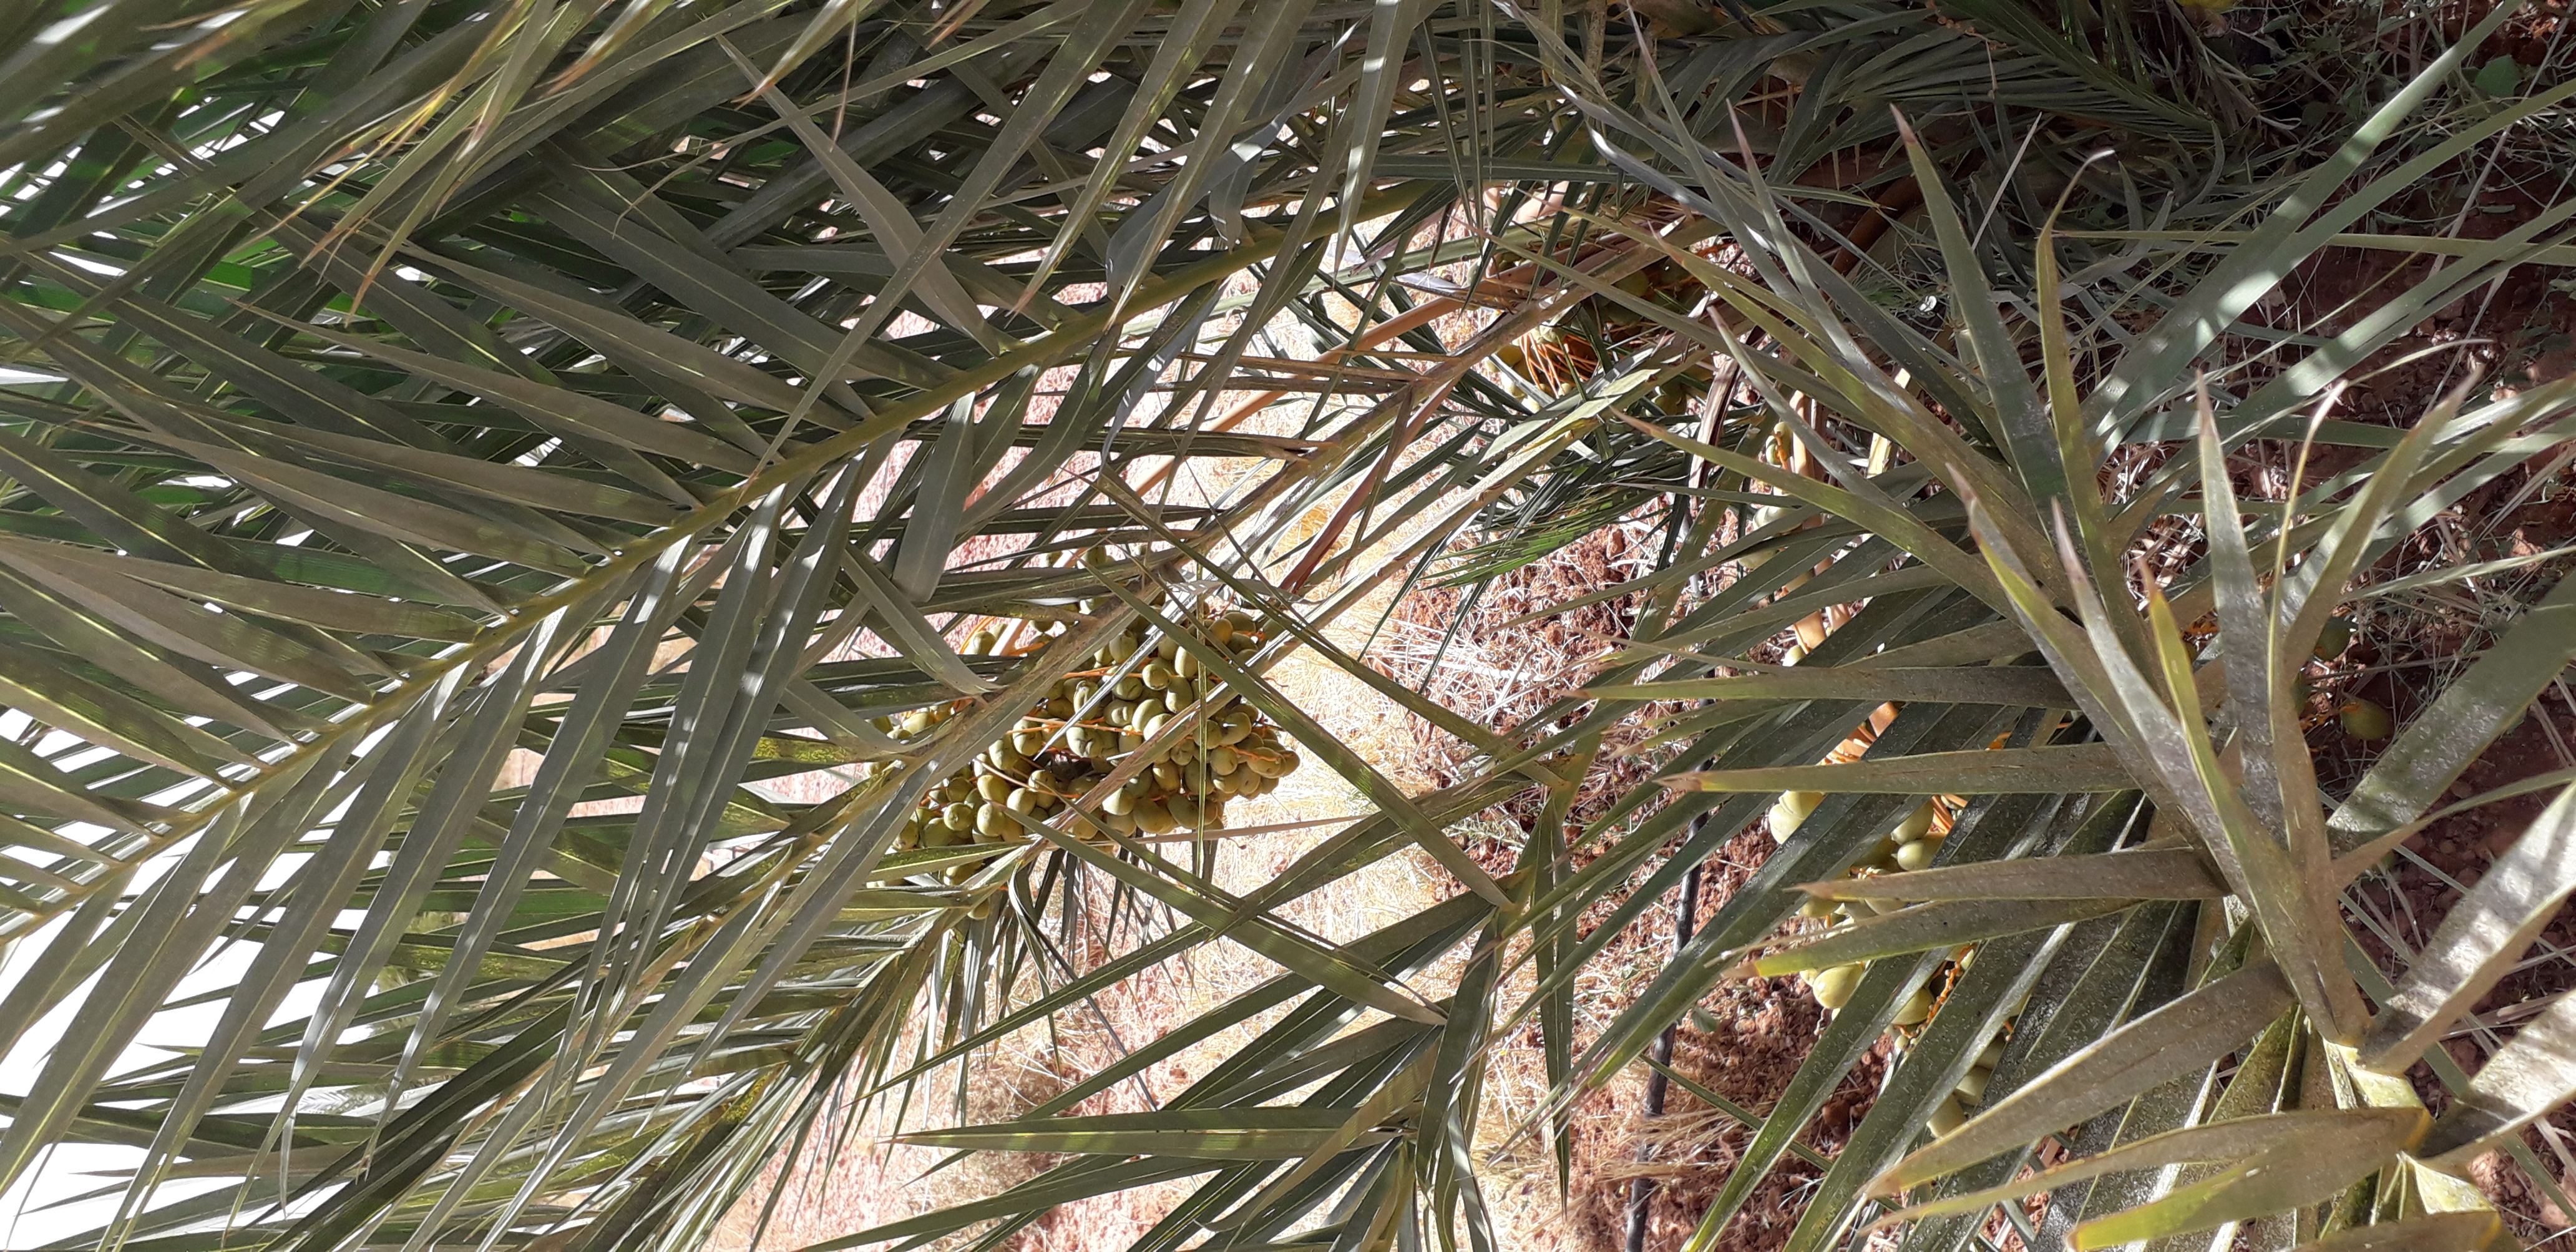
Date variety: Boufagous